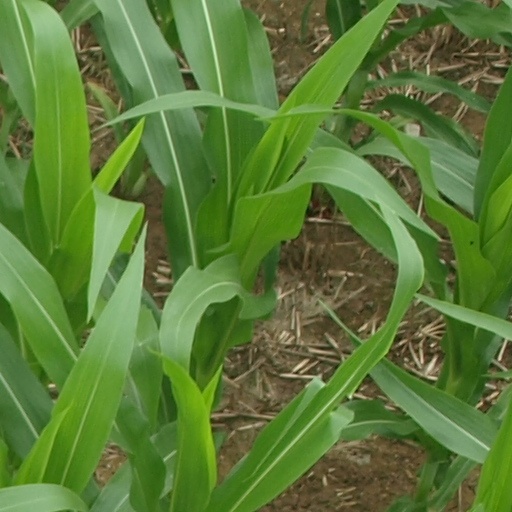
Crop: maize; corn